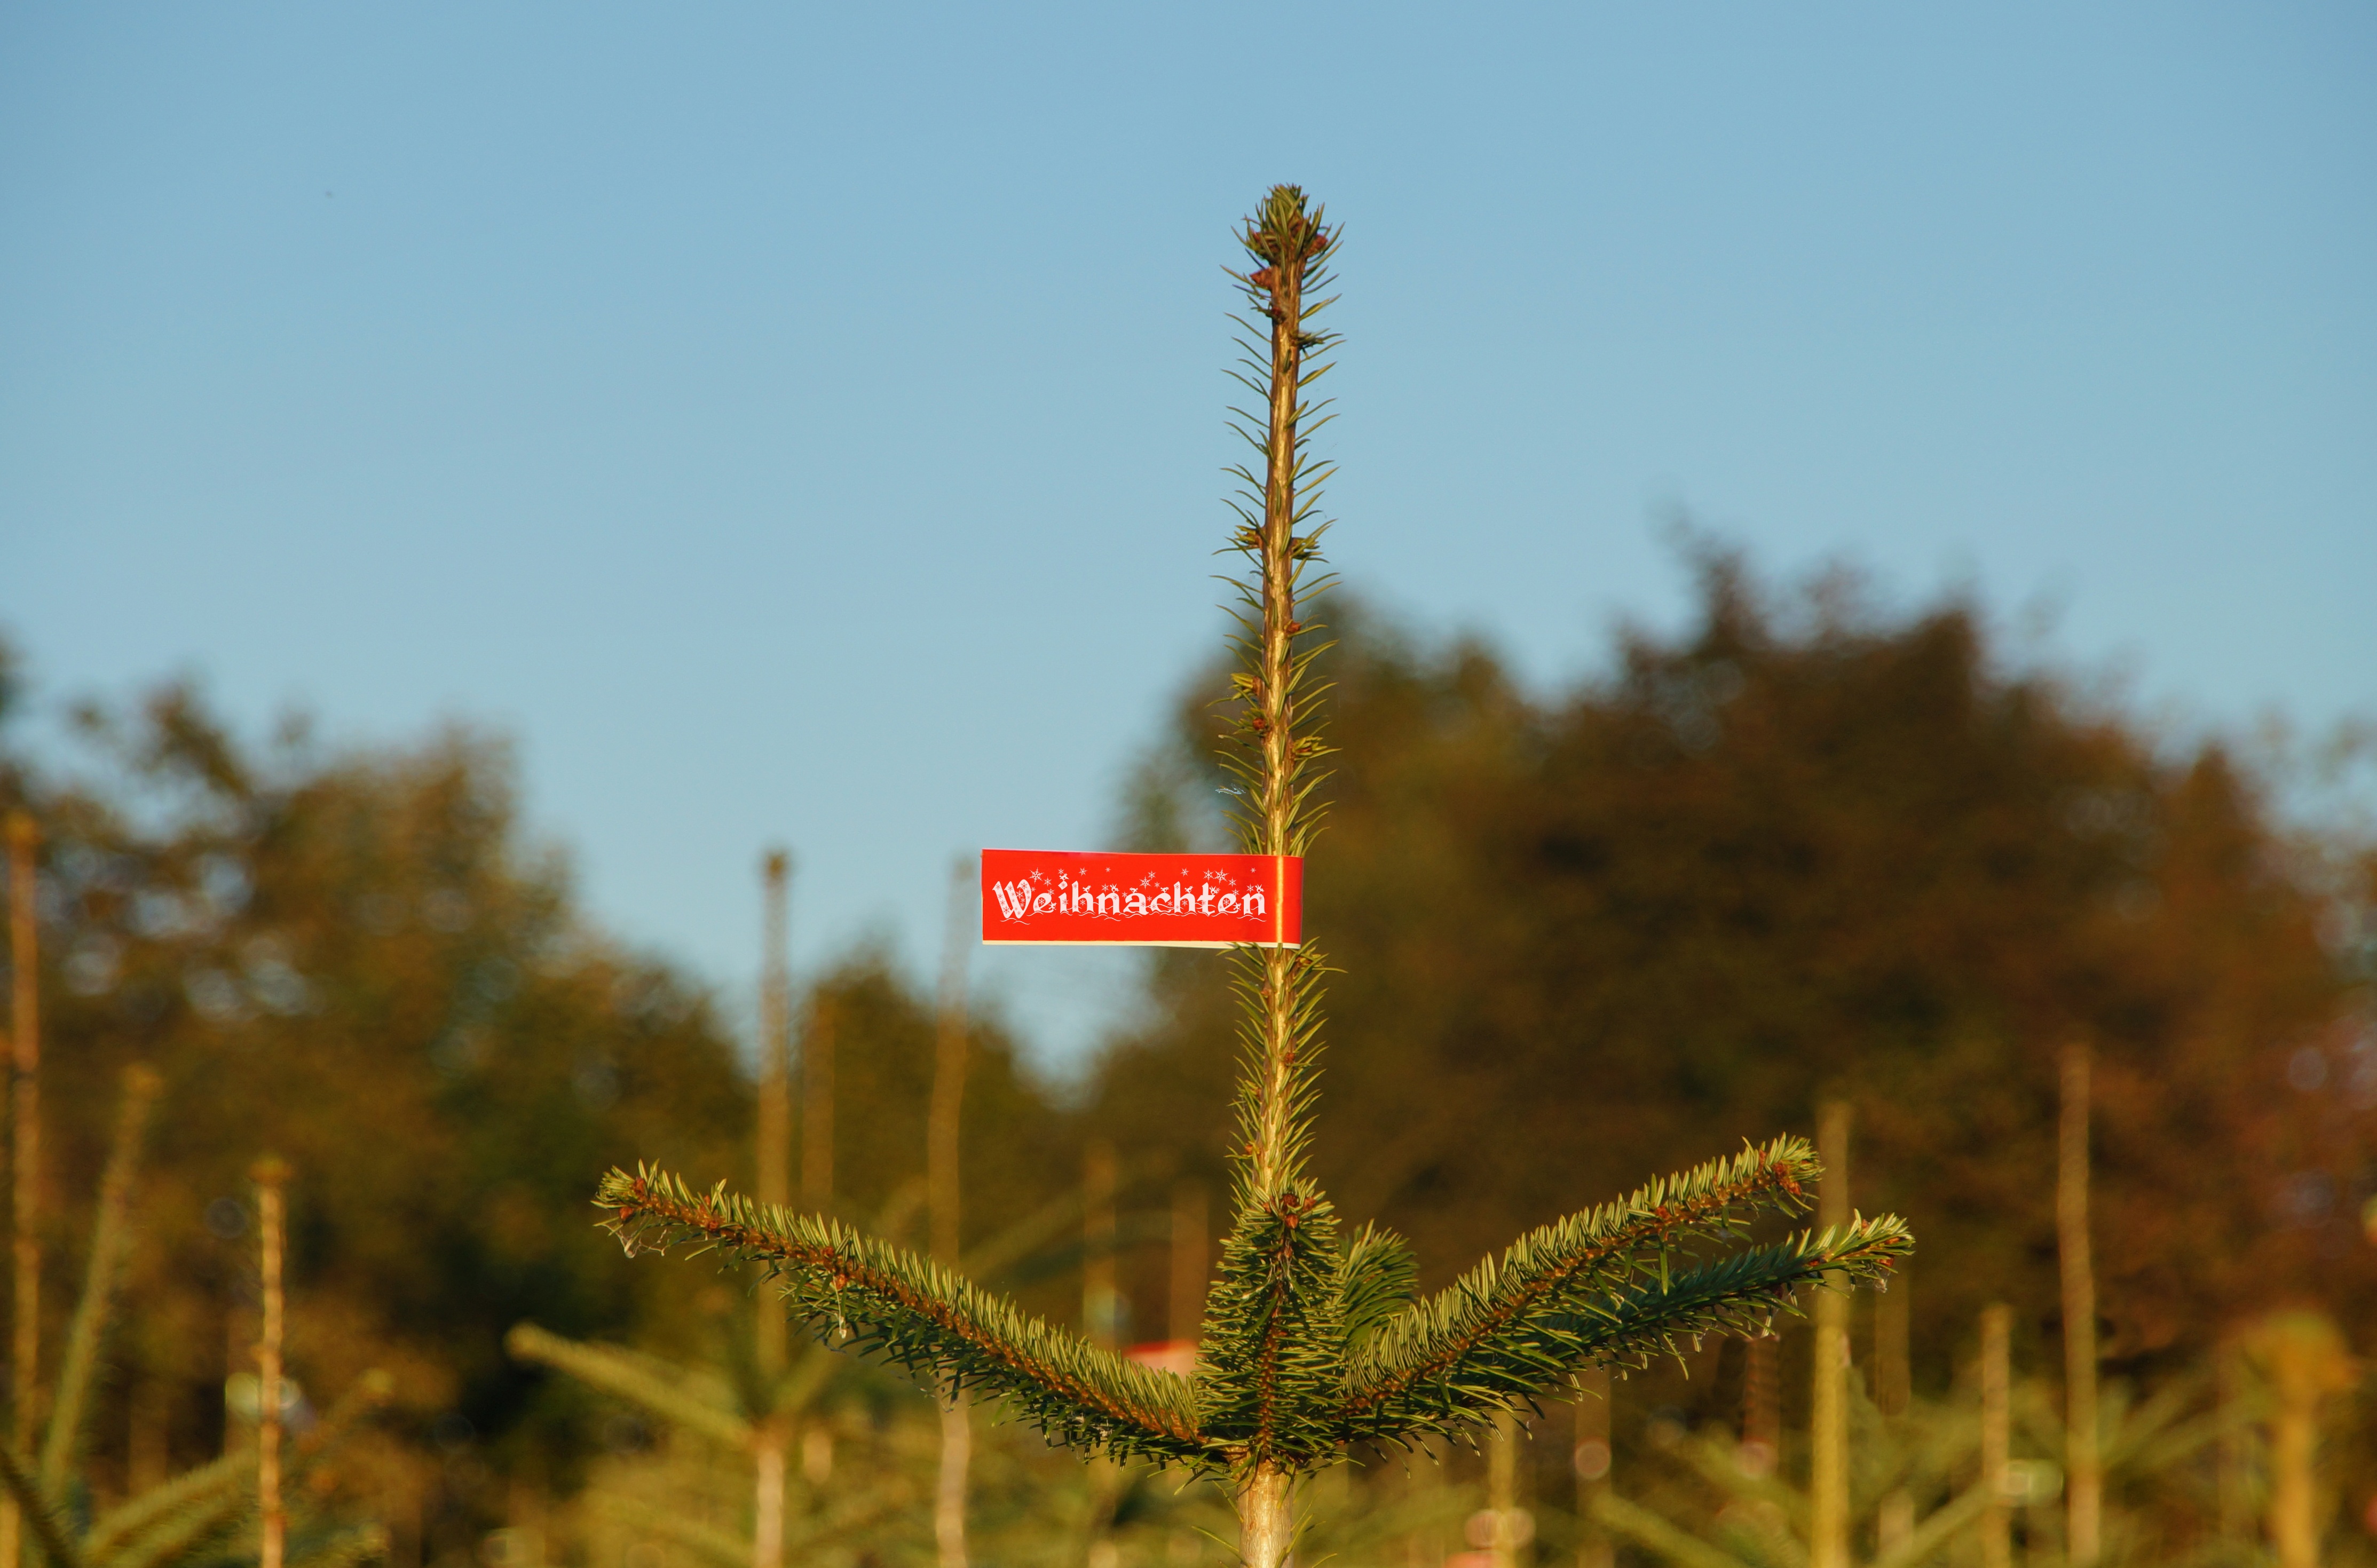
tree, nature, grass, cold, plant, sky, field, prairie, warm, leaf, flower, wind, gift, crop, autumn, soil, agriculture, christmas, flora, christmas tree, advent, family, shield, culture, buy, tradition, christmas eve, rural area, flowering plant, fir plantation, grass family, woody plant, land plant, arecales